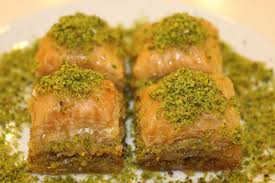
Yemek: baklava